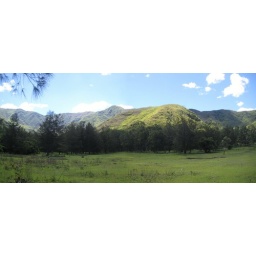
pine forest in Anawangin, San Antonio, Zambales